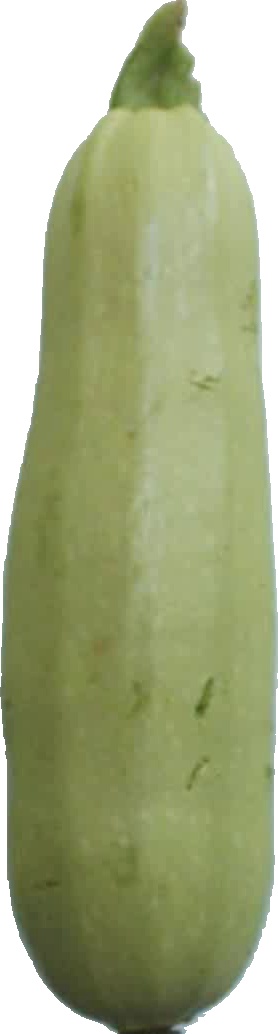
Label: zucchini_1